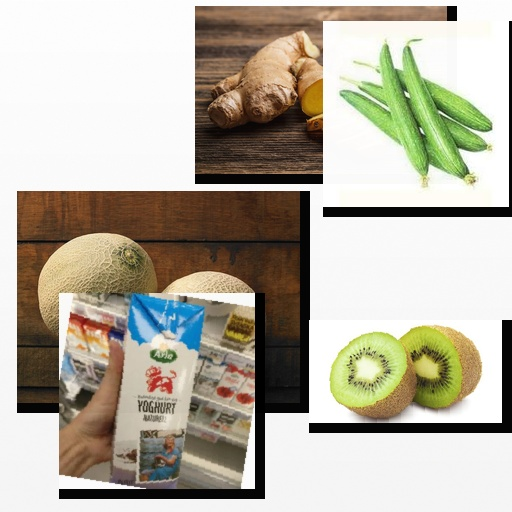
Food items: natural_yogurt, kiwi, ginger, sponge_gourd, cantaloupe